Beverly Russell

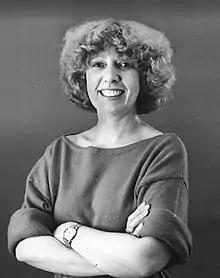
Beverly Russel in 1979 - photo by Robert Levin

Beverly Russell (December 9, 1934 – December 11, 2021) was a British American journalist and editor. She led the design magazines "Interiors" and "".